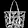
Label: Bag